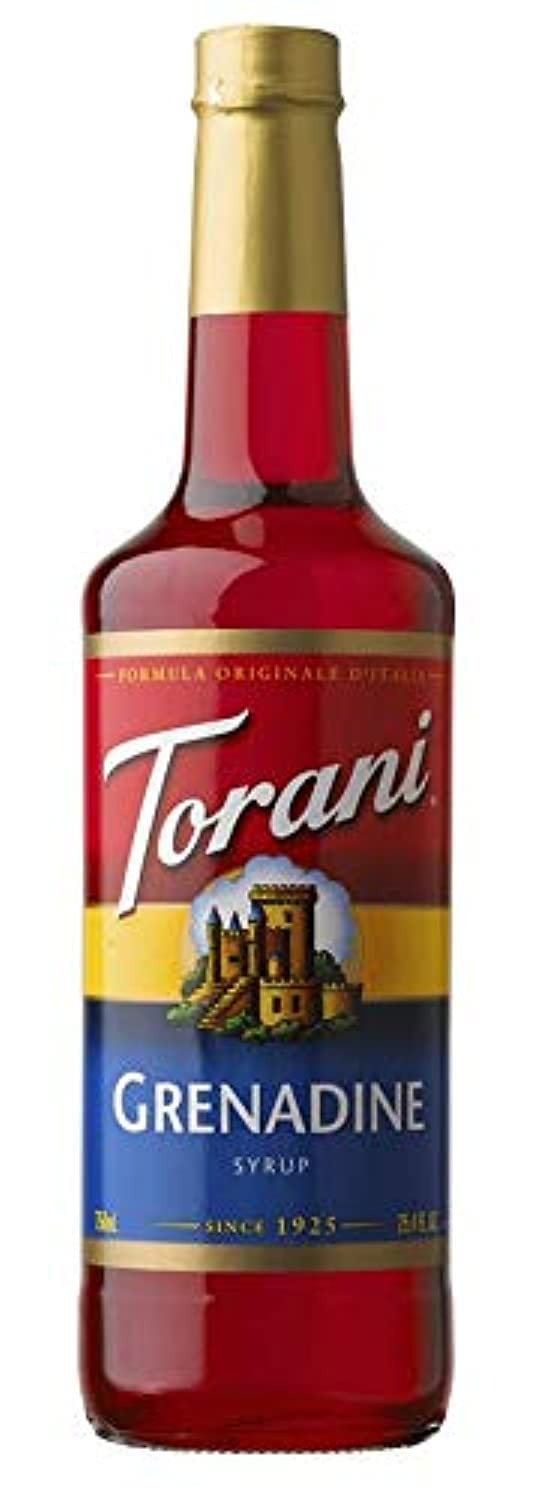
Item Name: Grenadine Syrup
Product Description: Remember when a night out meant enjoying a Shirley Temple or Roy Rogers while your parents sipped on Sea Breezes? Step back in time with this classic drink mixer and make your beverage a memorable experience. Ingredients PURE CANE SUGAR, WATER, NATURAL FLAVORS, CITRIC ACID, SODIUM BENZOATE (TO PRESERVE FRESHNESS), POTASSIUM SORBATE (TO PRESERVE FRESHNESS), FD&C RED #40 The nutrition information contained here is based on our current data. Because data may change from time to time, this information may not always be identical to the nutritional label information of products on shelf or purchased online.
Value: 25.36
Unit: Fl Oz

Price: 14